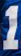
Number: 1